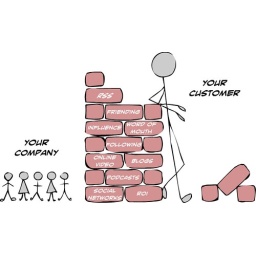
Your customers are ignoring you by building a wall around themselves, brick by brick, using New Media tools.